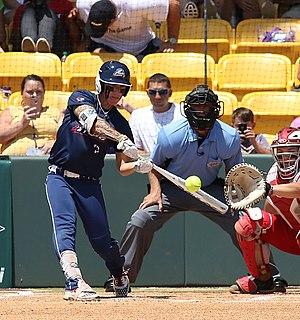
Kelly Kretschman est une joueuse de softball américaine. Elle remporta en 2004, une médaille d'or en softball aux Jeux olympiques de Pékin puis en 2008, où elle remporta une médaille d'argent avec l'équipe américaine de softball.